Bill Wade

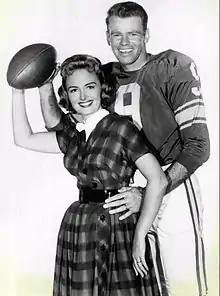
Wade with Donna Reed, 1959

William James Wade Jr. (October 4, 1930 – March 9, 2016), often referred to during his playing career as Billy Wade, was an American professional football quarterback who played in the National Football League (NFL) for the Los Angeles Rams (1954–1960) and Chicago Bears (1961–1966).